Xuân Thủy National Park

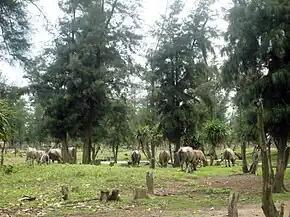
Grazing buffalos in corezone were a big problem since they destroyed the mangrove forest.

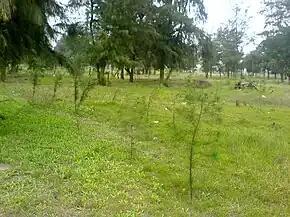
After the banishment of all buffalos the forest is slowly regenerating.

Especially in the Core Zone there are many projects regarding conservation as there is no human activity allowed in this area. The aim is to protect the mangroves, migratory birds, other aquatic and terrestrial species and the wetland ecosystem in its entirety. In the Buffer Zone the focus of scientific research lies on the development of sustainable and environmentally friendly alternative livelihoods and the promotion of environmental protection. Also there is still the need to find mechanisms which end fights between local interests and the park policies. Projects concerning the co-management of clamp culture are a first step to solving those problems. In the whole area there are also projects which focus on building capacity both for the staff of the National Park and for the local community to reduce the current pressure on the natural resources of the park.